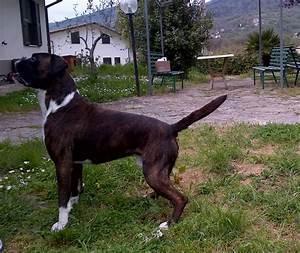
dog